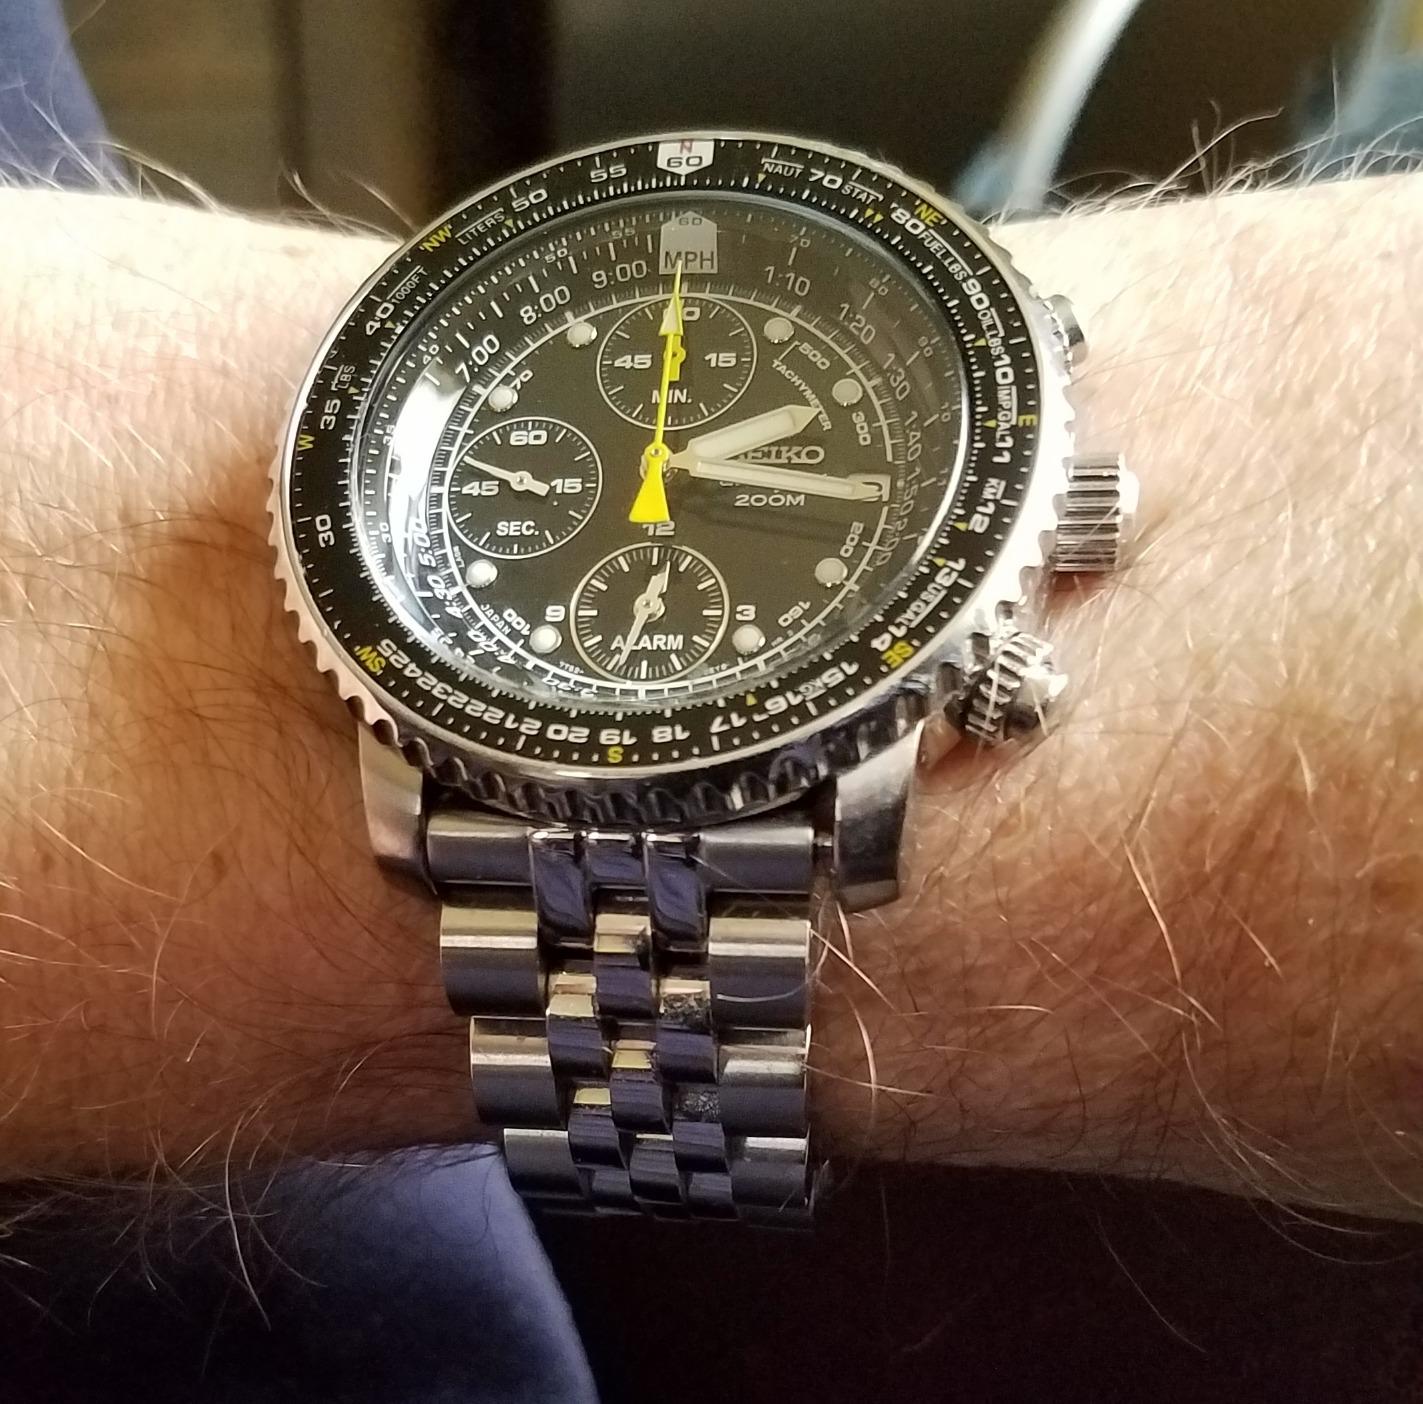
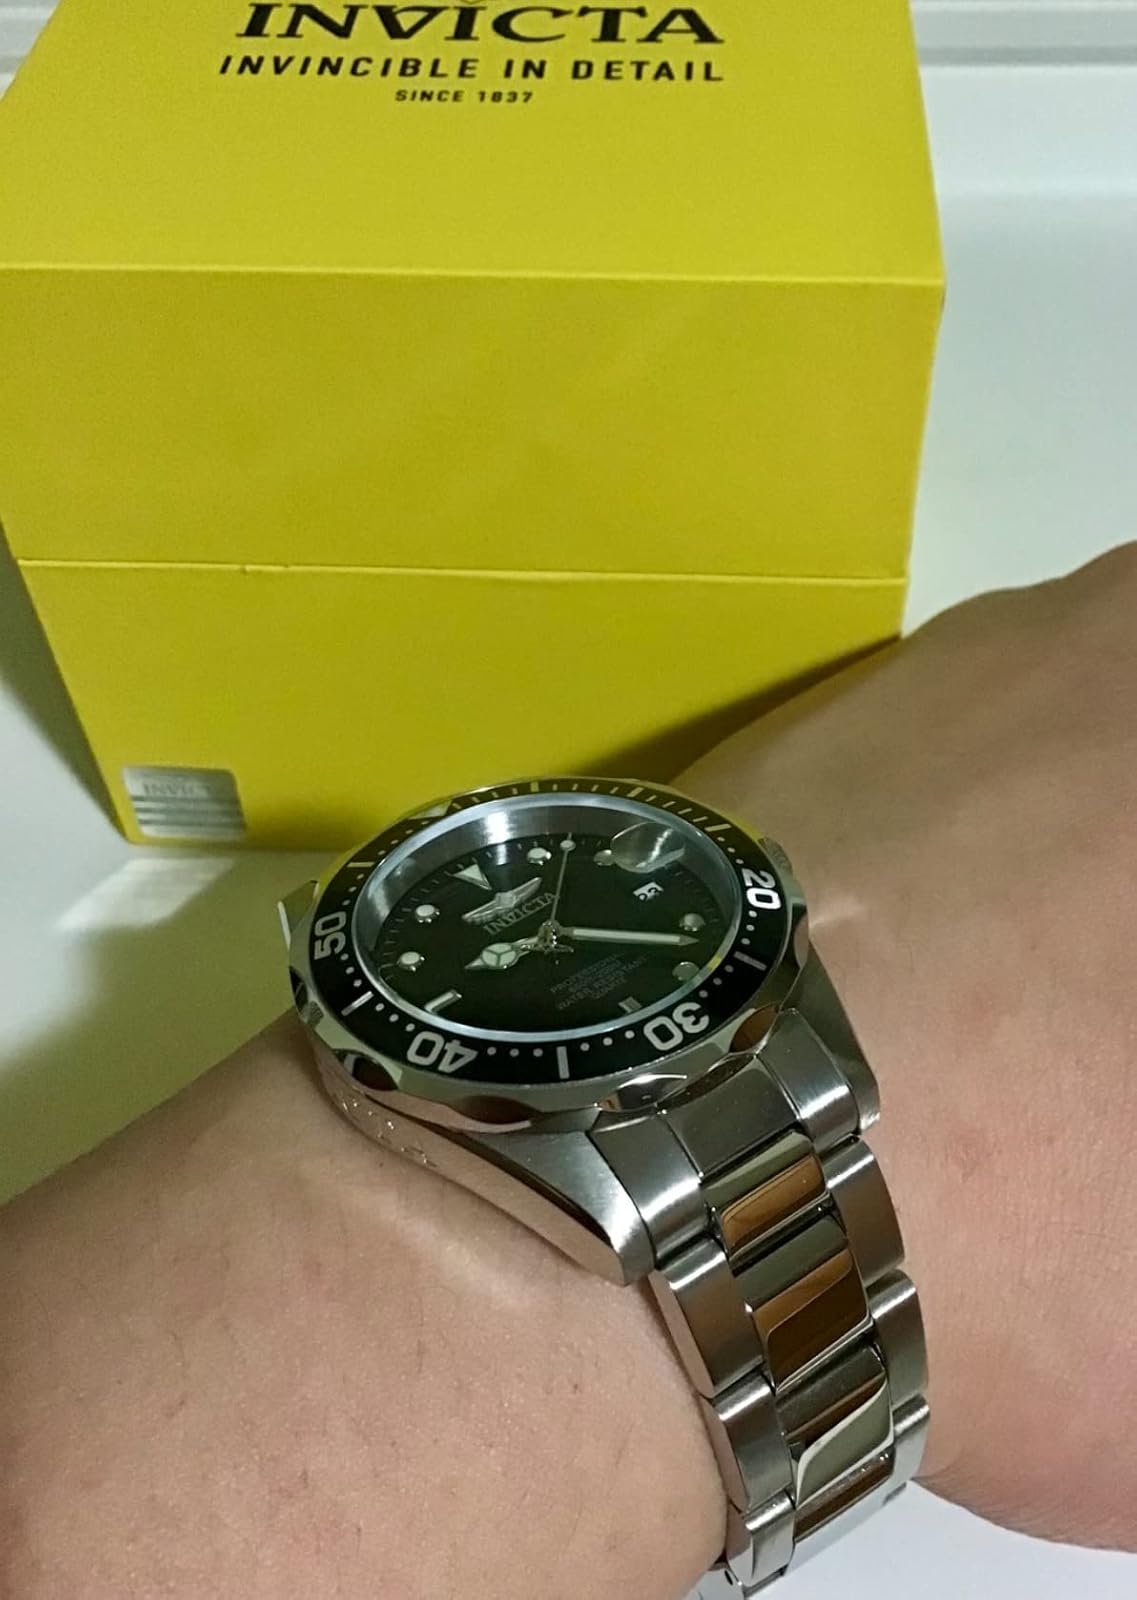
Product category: accessories_watch
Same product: no